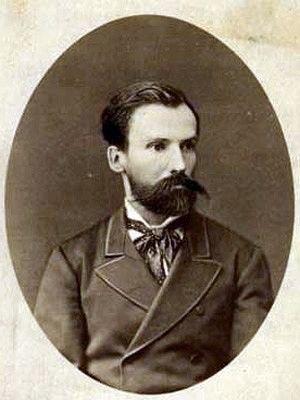
Evgueni Lanceray, né le 12 août 1848 à Morchansk, dans le gouvernement de Tambov, et décédé le 23 mars 1886 à Kharkov, est un sculpteur animalier russe.